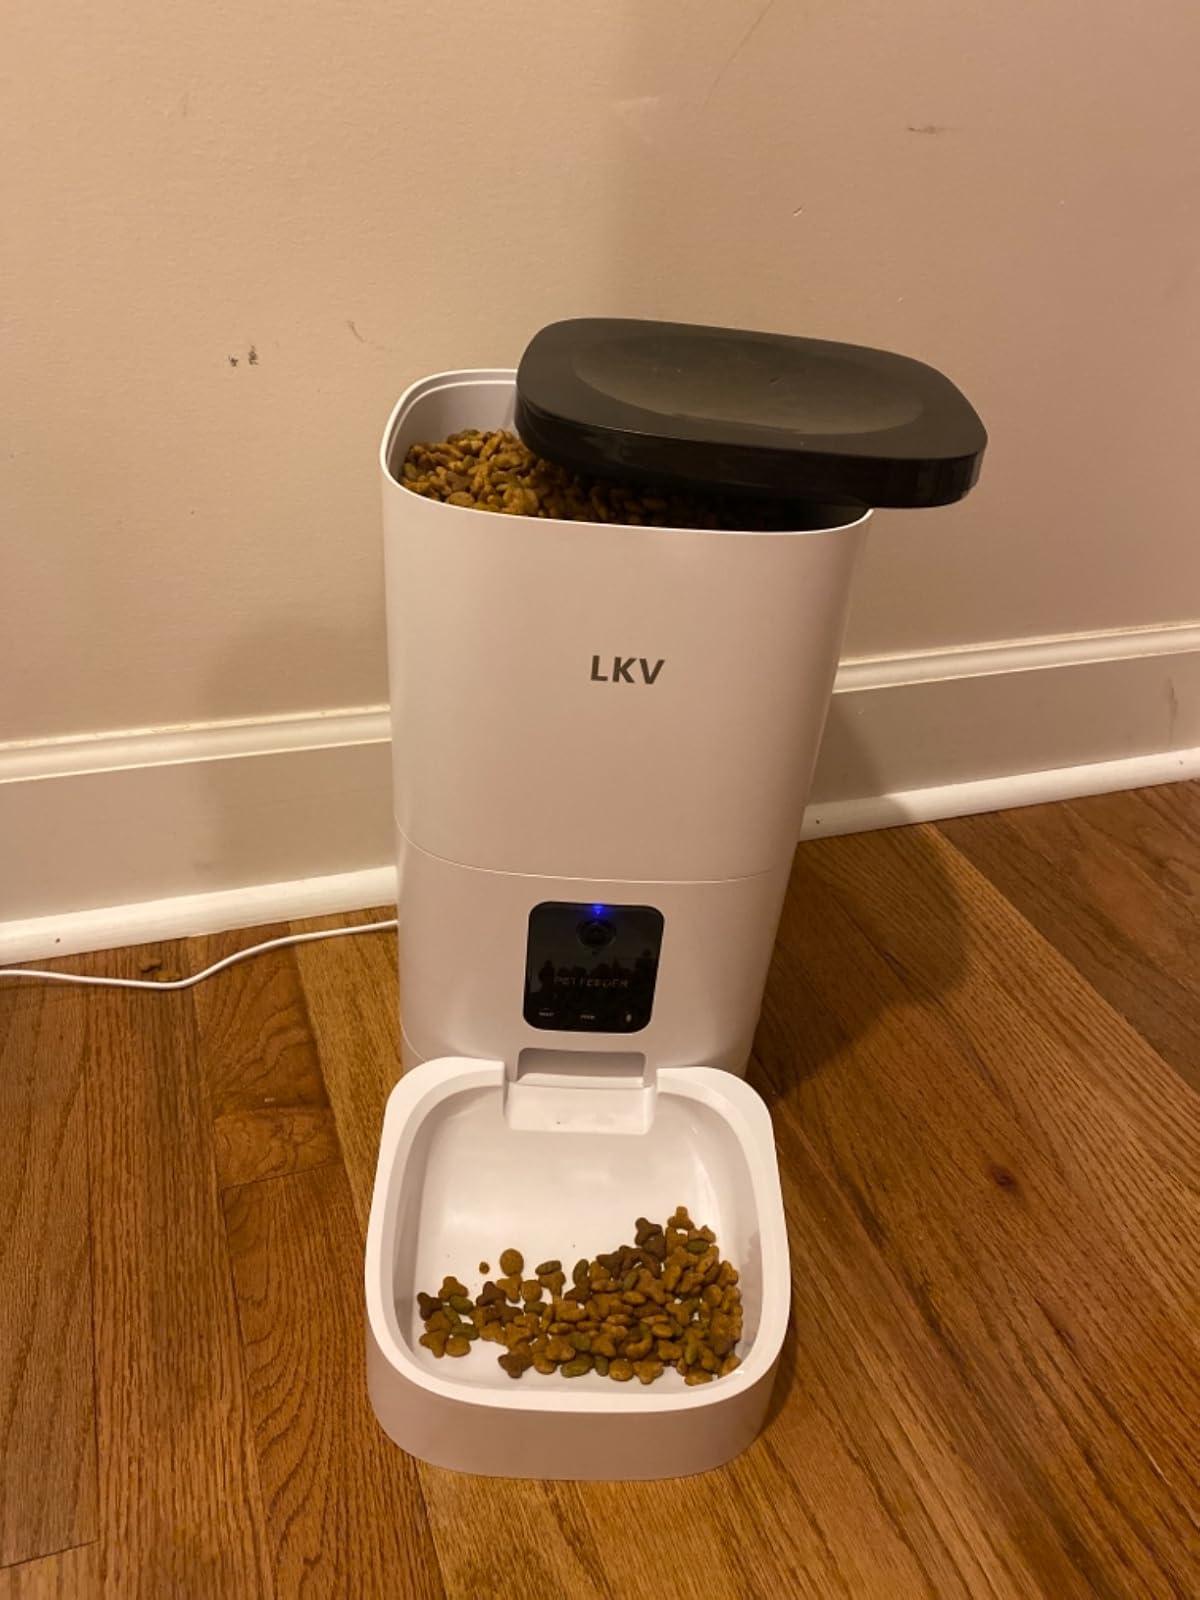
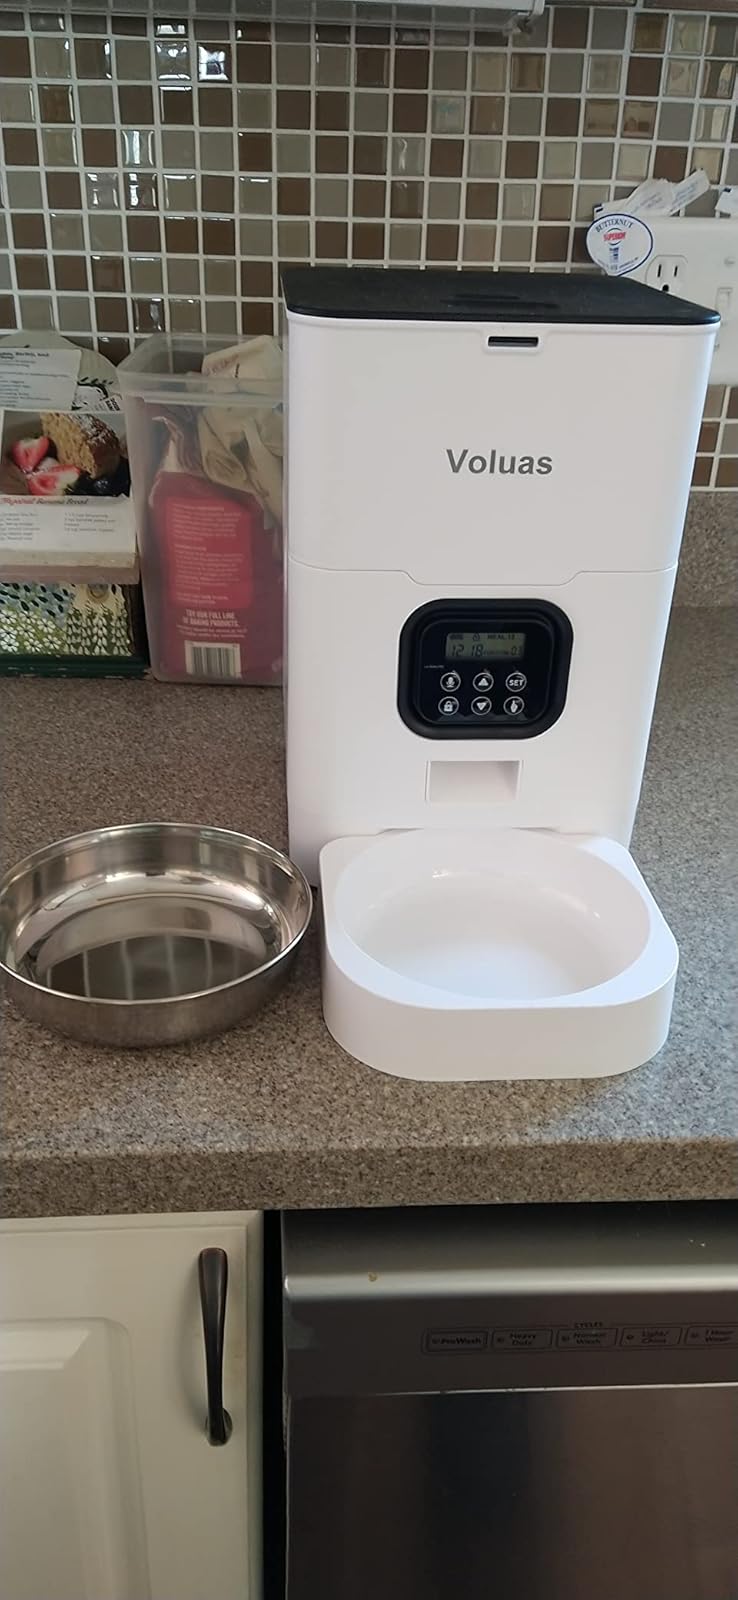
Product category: items_feeder
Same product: no